100th Anniversary of the Republic of Turkey

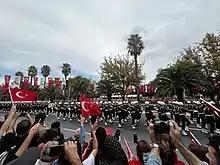
The parade held on Vatan Avenue in Istanbul

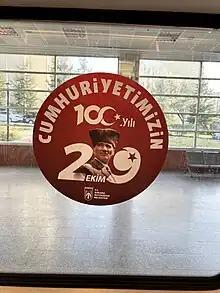
Centennial poster displayed in Ankara Metro

As part of the centennial celebrations of the republic, Süper Lig and TFF First League teams contributed to the occasion with special logo designs. Clubs unveiled jerseys created specifically for the centenary, which were made available for sale, and wore them in matches played around the Republic Day and on the day of the celebration. Clubs expressed their championship goals aligned with the theme of the 100th year, while fans composed special chants for the 2022–23 season.